Indian South Africans

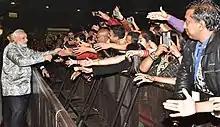
Indian Prime Minister Narendra Modi meets members of Indian community in Johannesburg, 8 July 2016

Following the end of apartheid, a new wave of South Asian immigration commenced from India, Bangladesh, Pakistan and Sri Lanka, paralleling the movement of Africans from the diaspora and neighbouring African countries to the post-apartheid South Africa. These recent migrants are usually not regarded as being part of the Indian community, although they often live in traditionally Indian areas.